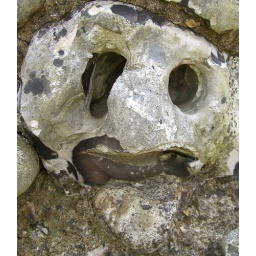
face in the wall